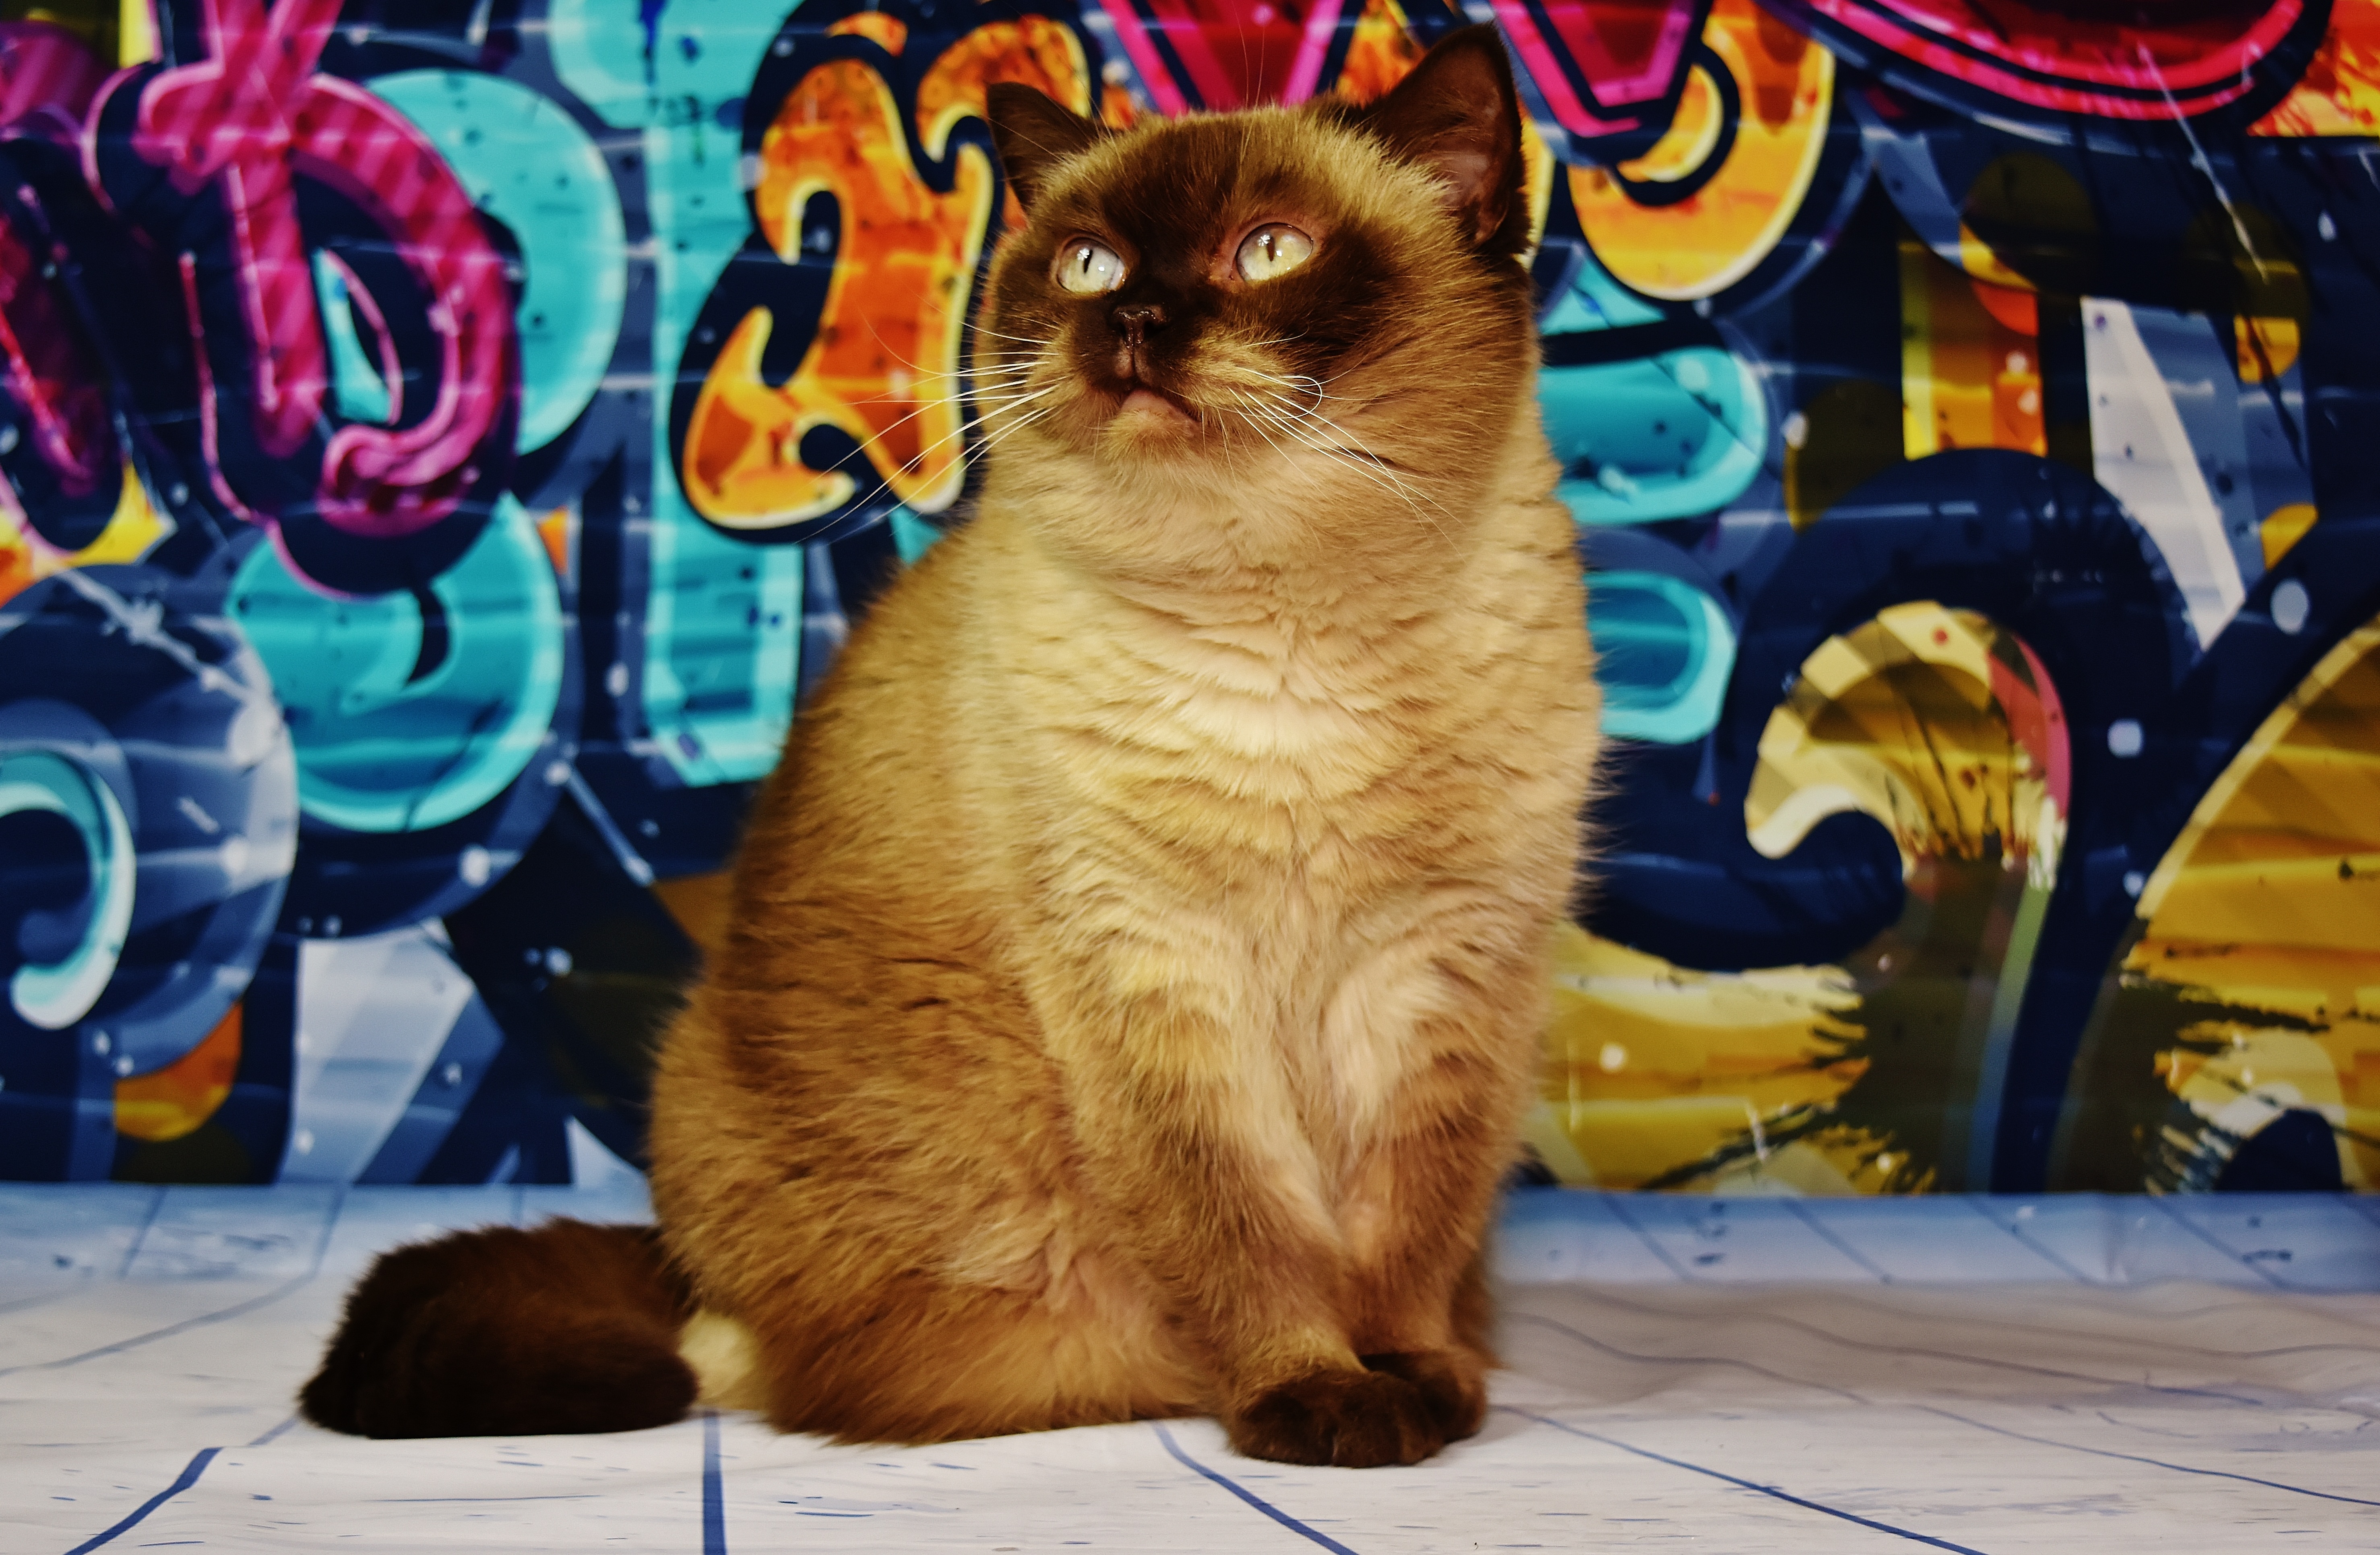
cute, cat, brown, mammal, thoroughbred, whiskers, beige, adidas, furry, look, vertebrate, domestic cat, british shorthair, british shorthair cat, small to medium sized cats, cat like mammal